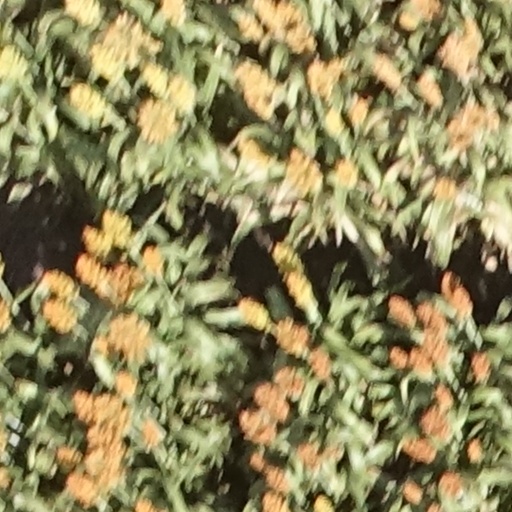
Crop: sorghum